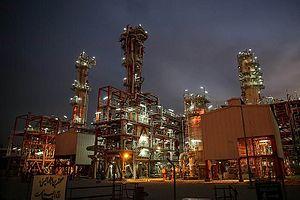
Les relations entre la Chine et Israël font référence aux relations diplomatiques entre la République populaire de Chine et l'État d'Israël. Les deux pays sont membres des Nations Unies. Leurs relations diplomatiques ont commencé très tôt, l’État hébreu ayant été le premier pays du Proche-Orient à reconnaître en 1949 le régime communiste de Mao Zedong. Pour autant, ce n'est qu'en 1992 que les deux États établissent des relations diplomatiques officielles, la Chine ayant privilégié pendant la guerre froide un rapprochement avec les pays arabes dans lesquels le socialisme était en pleine expansion.